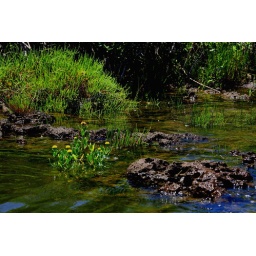
Glasswort and yellow flower buds take foothold in the rocks. Waccasassa Preserve State Park. Levy County, Florida